Caty McNally

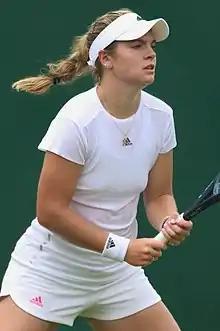
McNally at the 2019 Wimbledon Qualifying

In February 2019, McNally won the $100k Dow Tennis Classic. Later that month, she reached the third round of the Indian Wells Challenger, losing to eventual winner Viktorija Golubic. A week after that, she qualified for the Indian Wells Open, also in Indian Wells, beating Kristýna Plíšková and Timea Bacsinszky in the qualifiers. She earned a wildcard for the Miami Open, where she was again beaten by Coco Gauff. In July, she qualified for her first Grand Slam main-draw at Wimbledon.